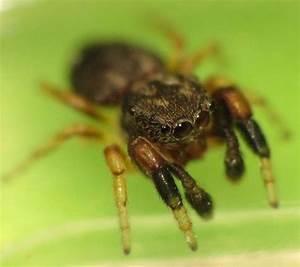
spider